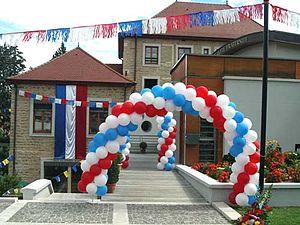
Mairie de Pont de Chéruy lors du 140 ième anniversaire
Pont-de-Chéruy est une commune française située dans le département de l'Isère en région Auvergne-Rhône-Alpes.